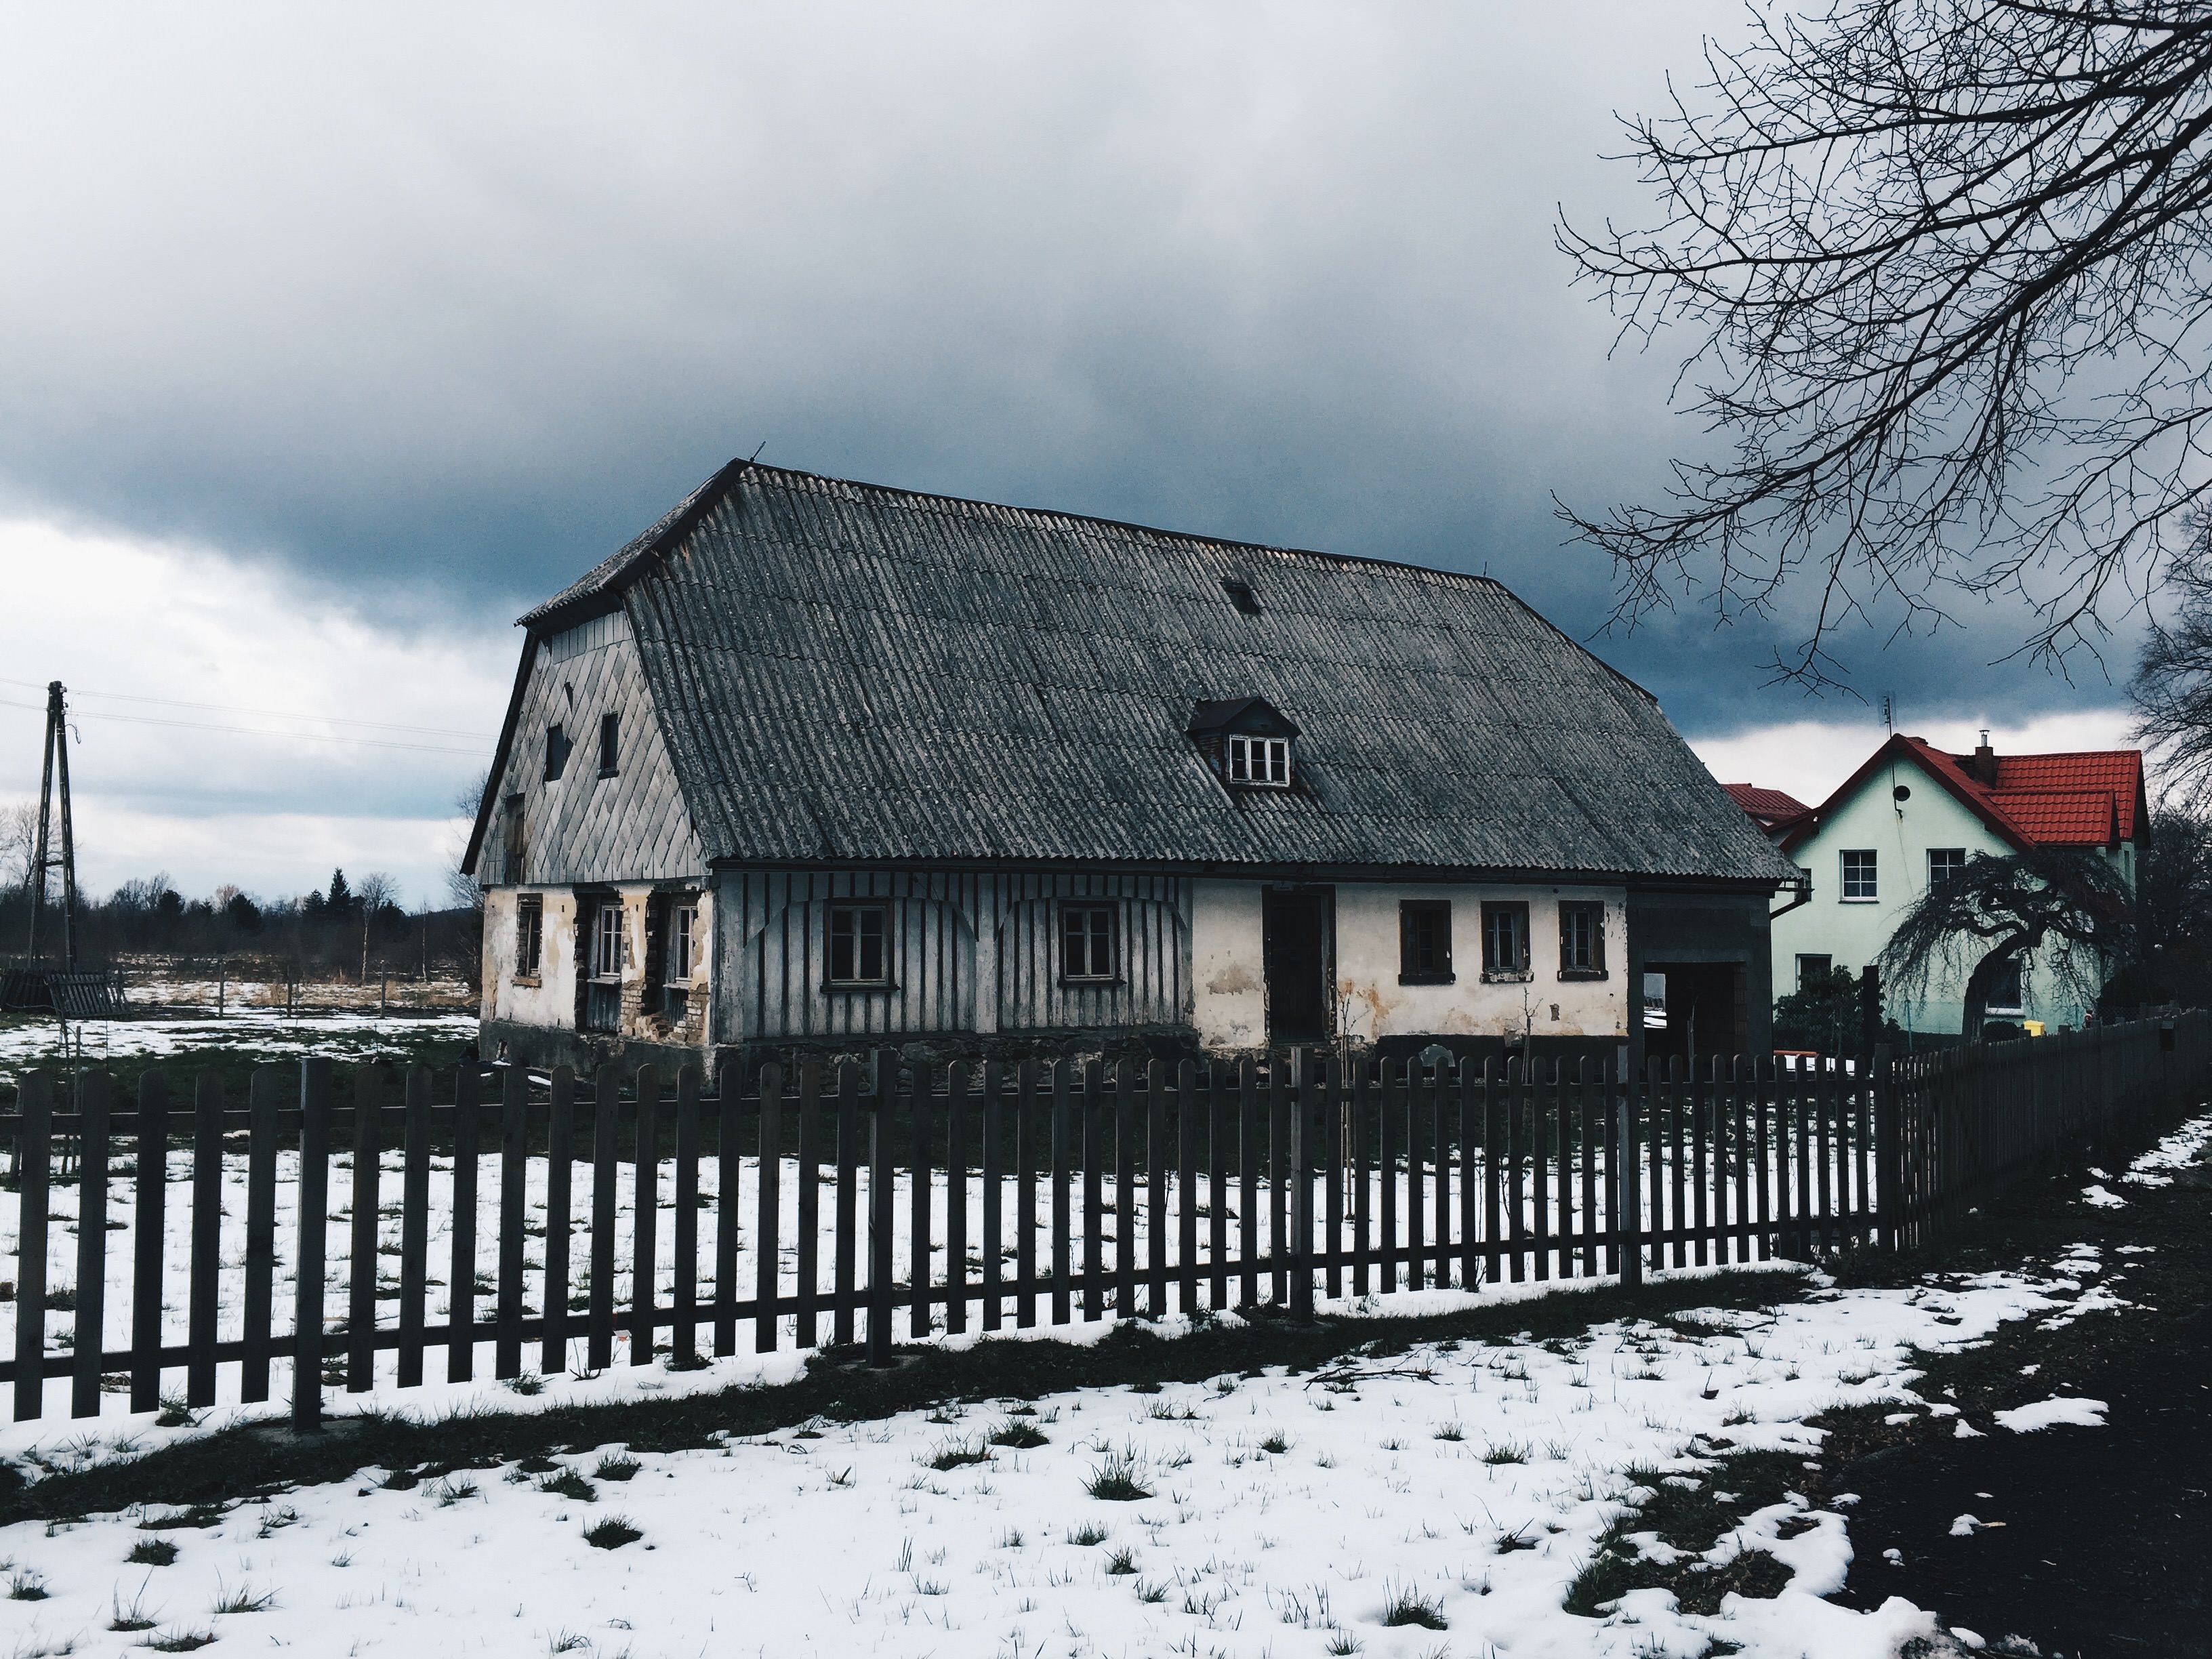
snow, cold, winter, fence, architecture, farm, house, building, home, rustic, suburb, cottage, weather, season, wooden, residential area